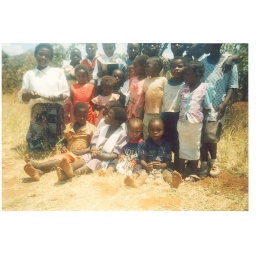
MA 127052 Pastor's wife, Janet playing an important role in the locat church to train children. (Box)